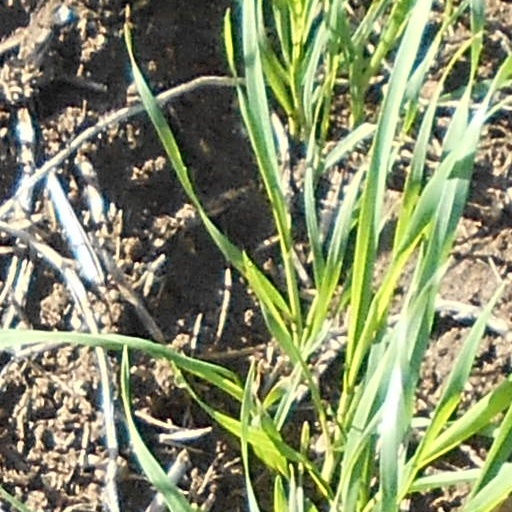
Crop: wheat